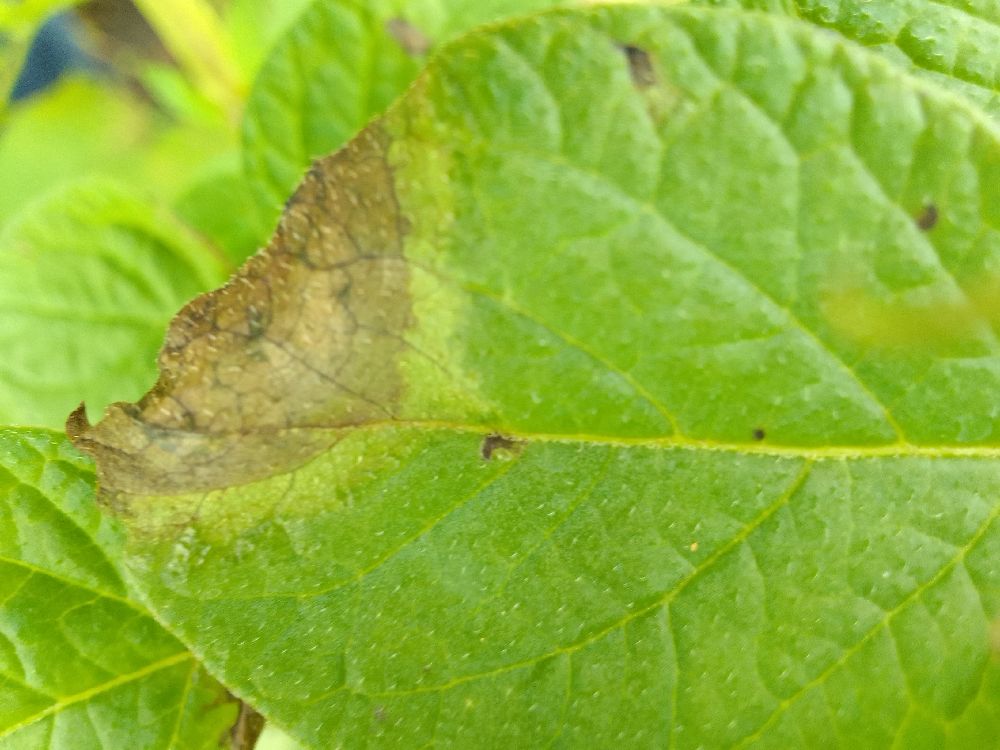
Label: Late blight